Terra Nova High School (California)

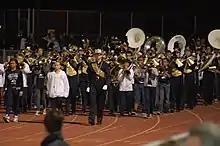
All-School Marching Band walking into Tiger Stadium in 2010.

Terra Nova has an award-winning marching band, which won first place in their division at the Foothill Band Review in 2007 and 2009. The marching band received the Sweepstakes award at the 2008 and 2009 Fog Fests. Most recently the marching band won 2nd place at championships 2016 in Napa